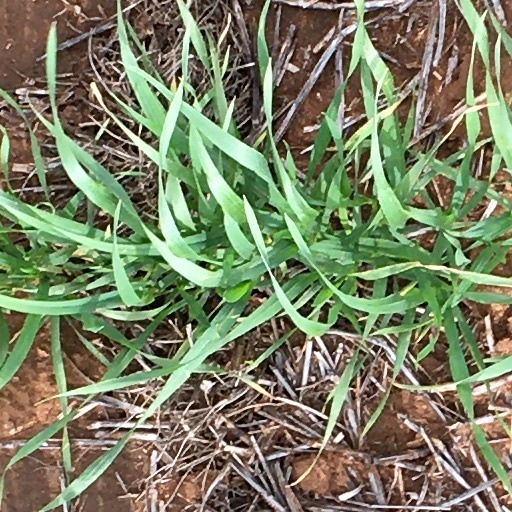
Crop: wheat